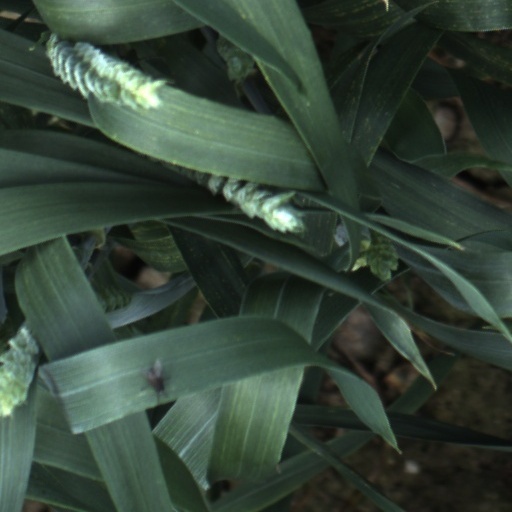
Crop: wheat